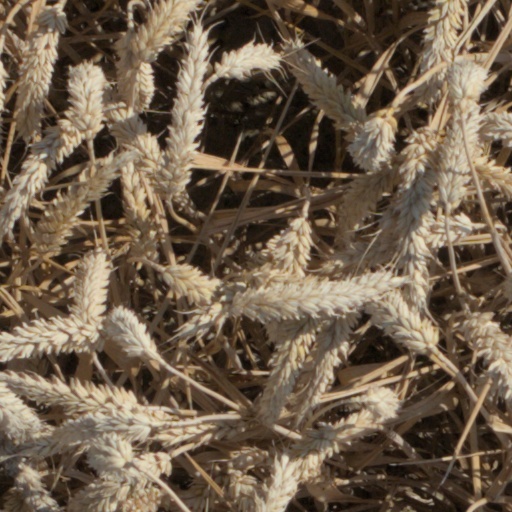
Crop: wheat